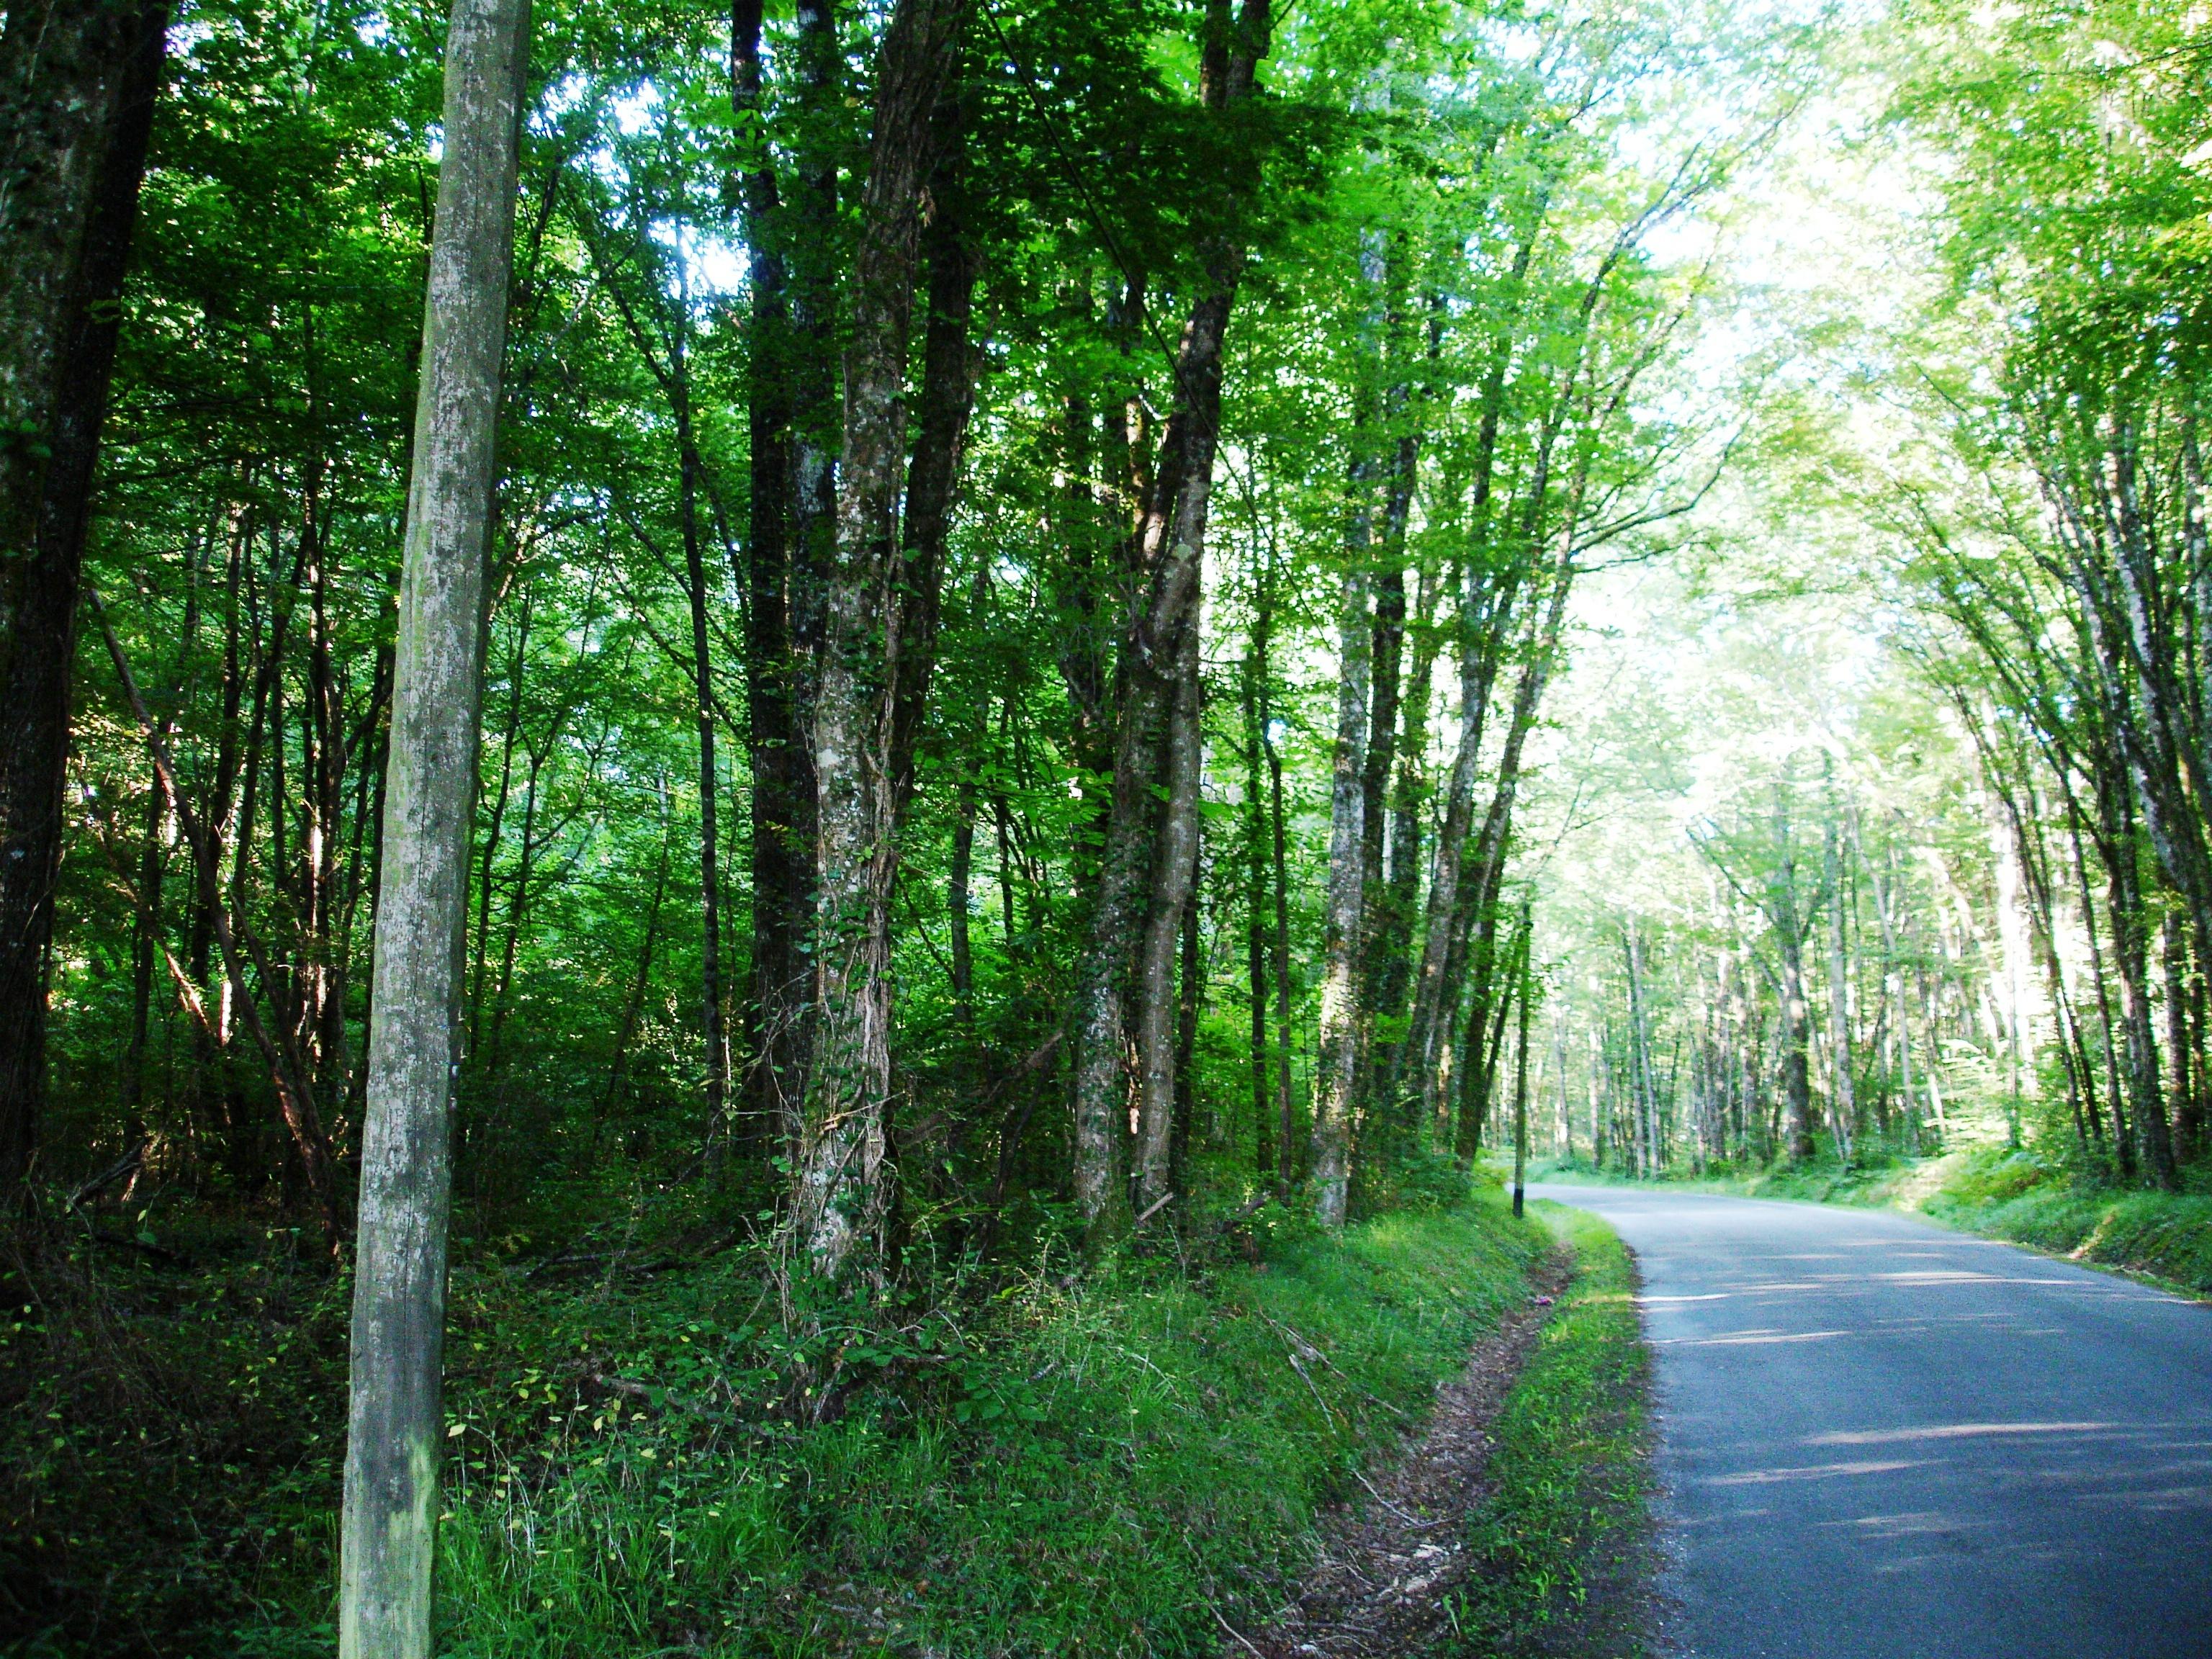
forest, road, trees, light, tree, natural landscape, nature, green, vegetation, natural environment, nature reserve, woodland, sunlight, leaf, woody plant, old growth forest, biome, thoroughfare, plant, grass, morning, grove, jungle, temperate broadleaf and mixed forest, branch, valdivian temperate rain forest, infrastructure, lane, path, road surface, temperate coniferous forest, landscape, tropical and subtropical coniferous forests, trunk, rainforest, state park, trail, deciduous, shrub, Northern hardwood forest, nonbuilding structure, asphalt